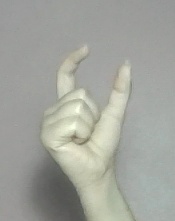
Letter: nun